Secret Service (band)

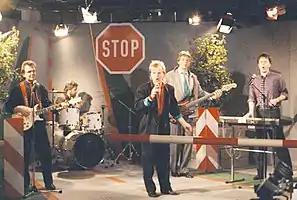
Secret Service performing in 1985

Secret Service is a Swedish pop band formed in Stockholm in 1979.